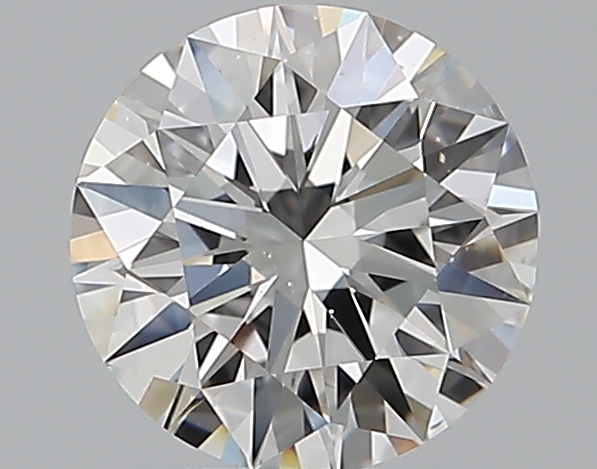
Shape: round
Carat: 1.01
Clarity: VS2
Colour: E
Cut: EX
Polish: EX
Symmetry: EX
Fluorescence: N
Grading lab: GIA
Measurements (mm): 6.46 x 6.51 x 3.96